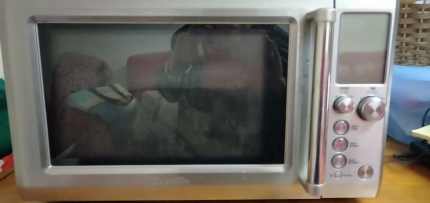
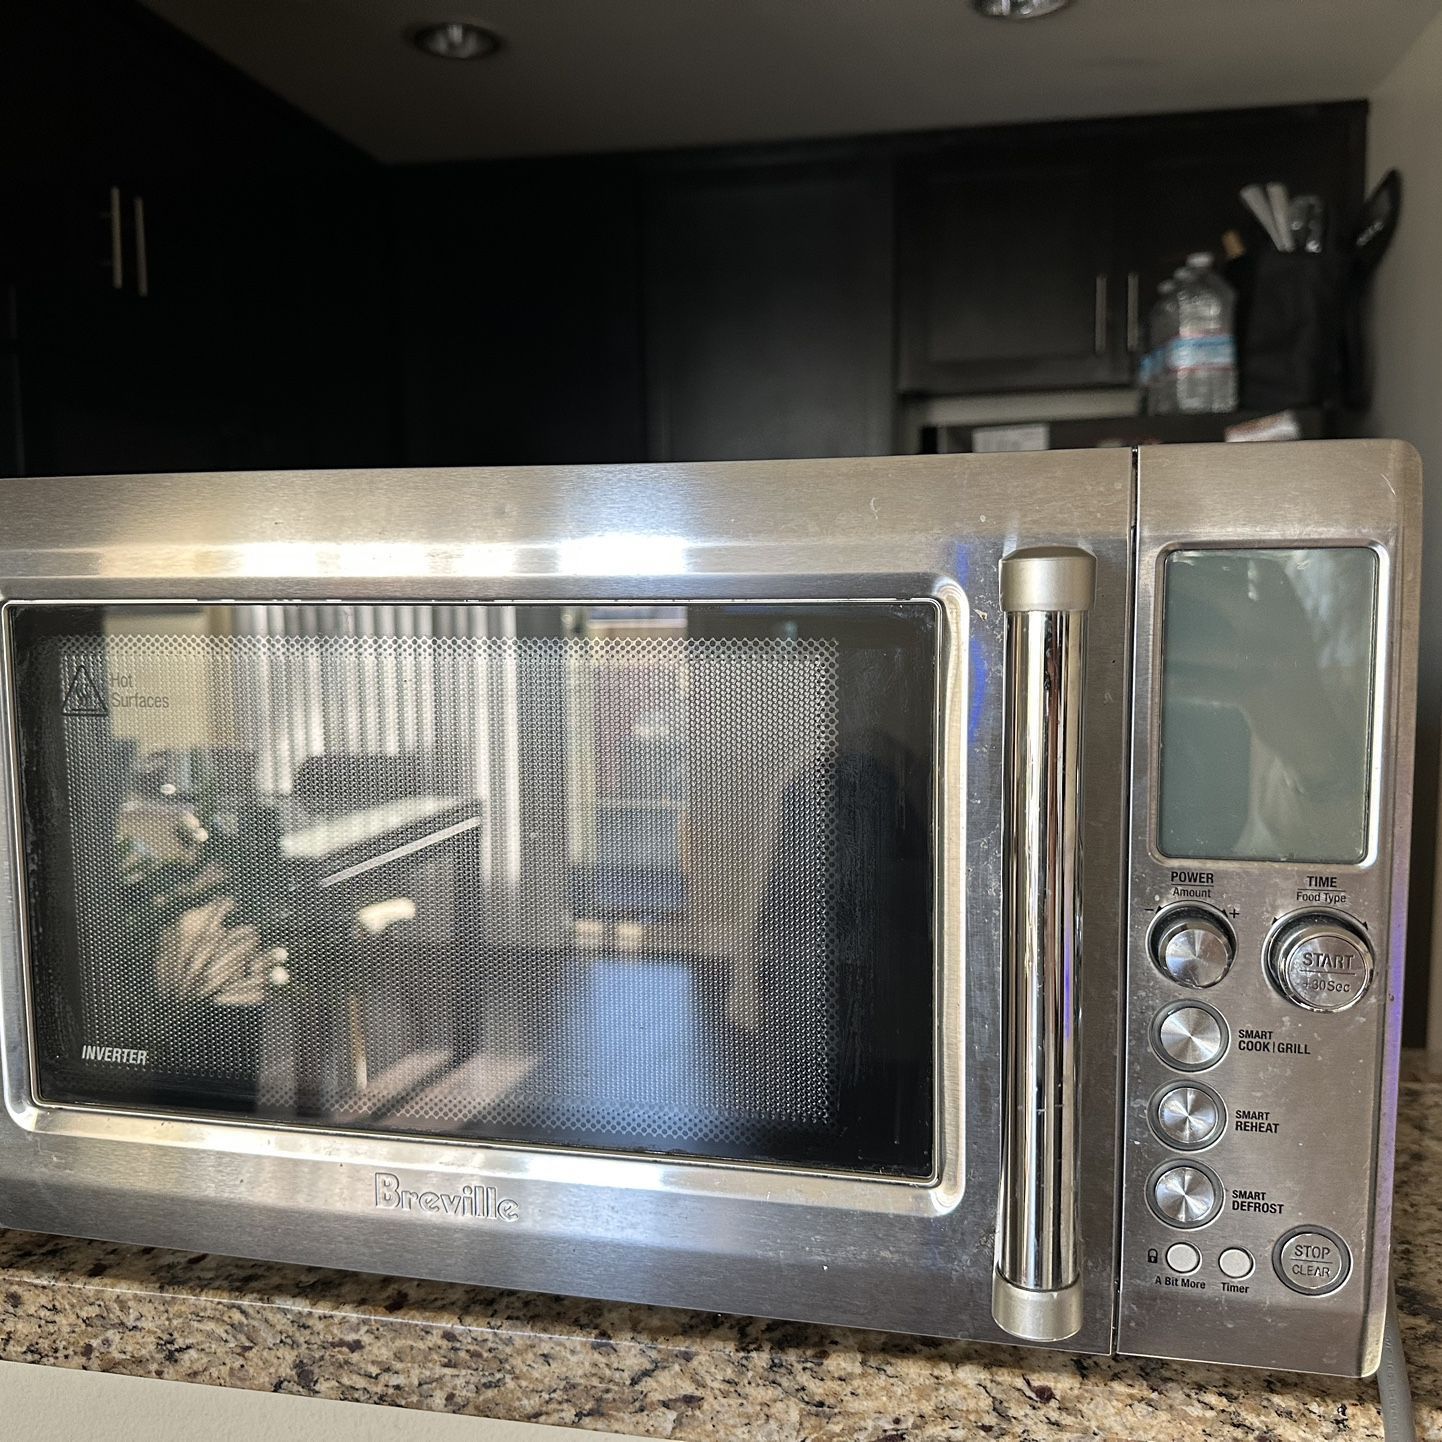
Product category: misc
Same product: yes